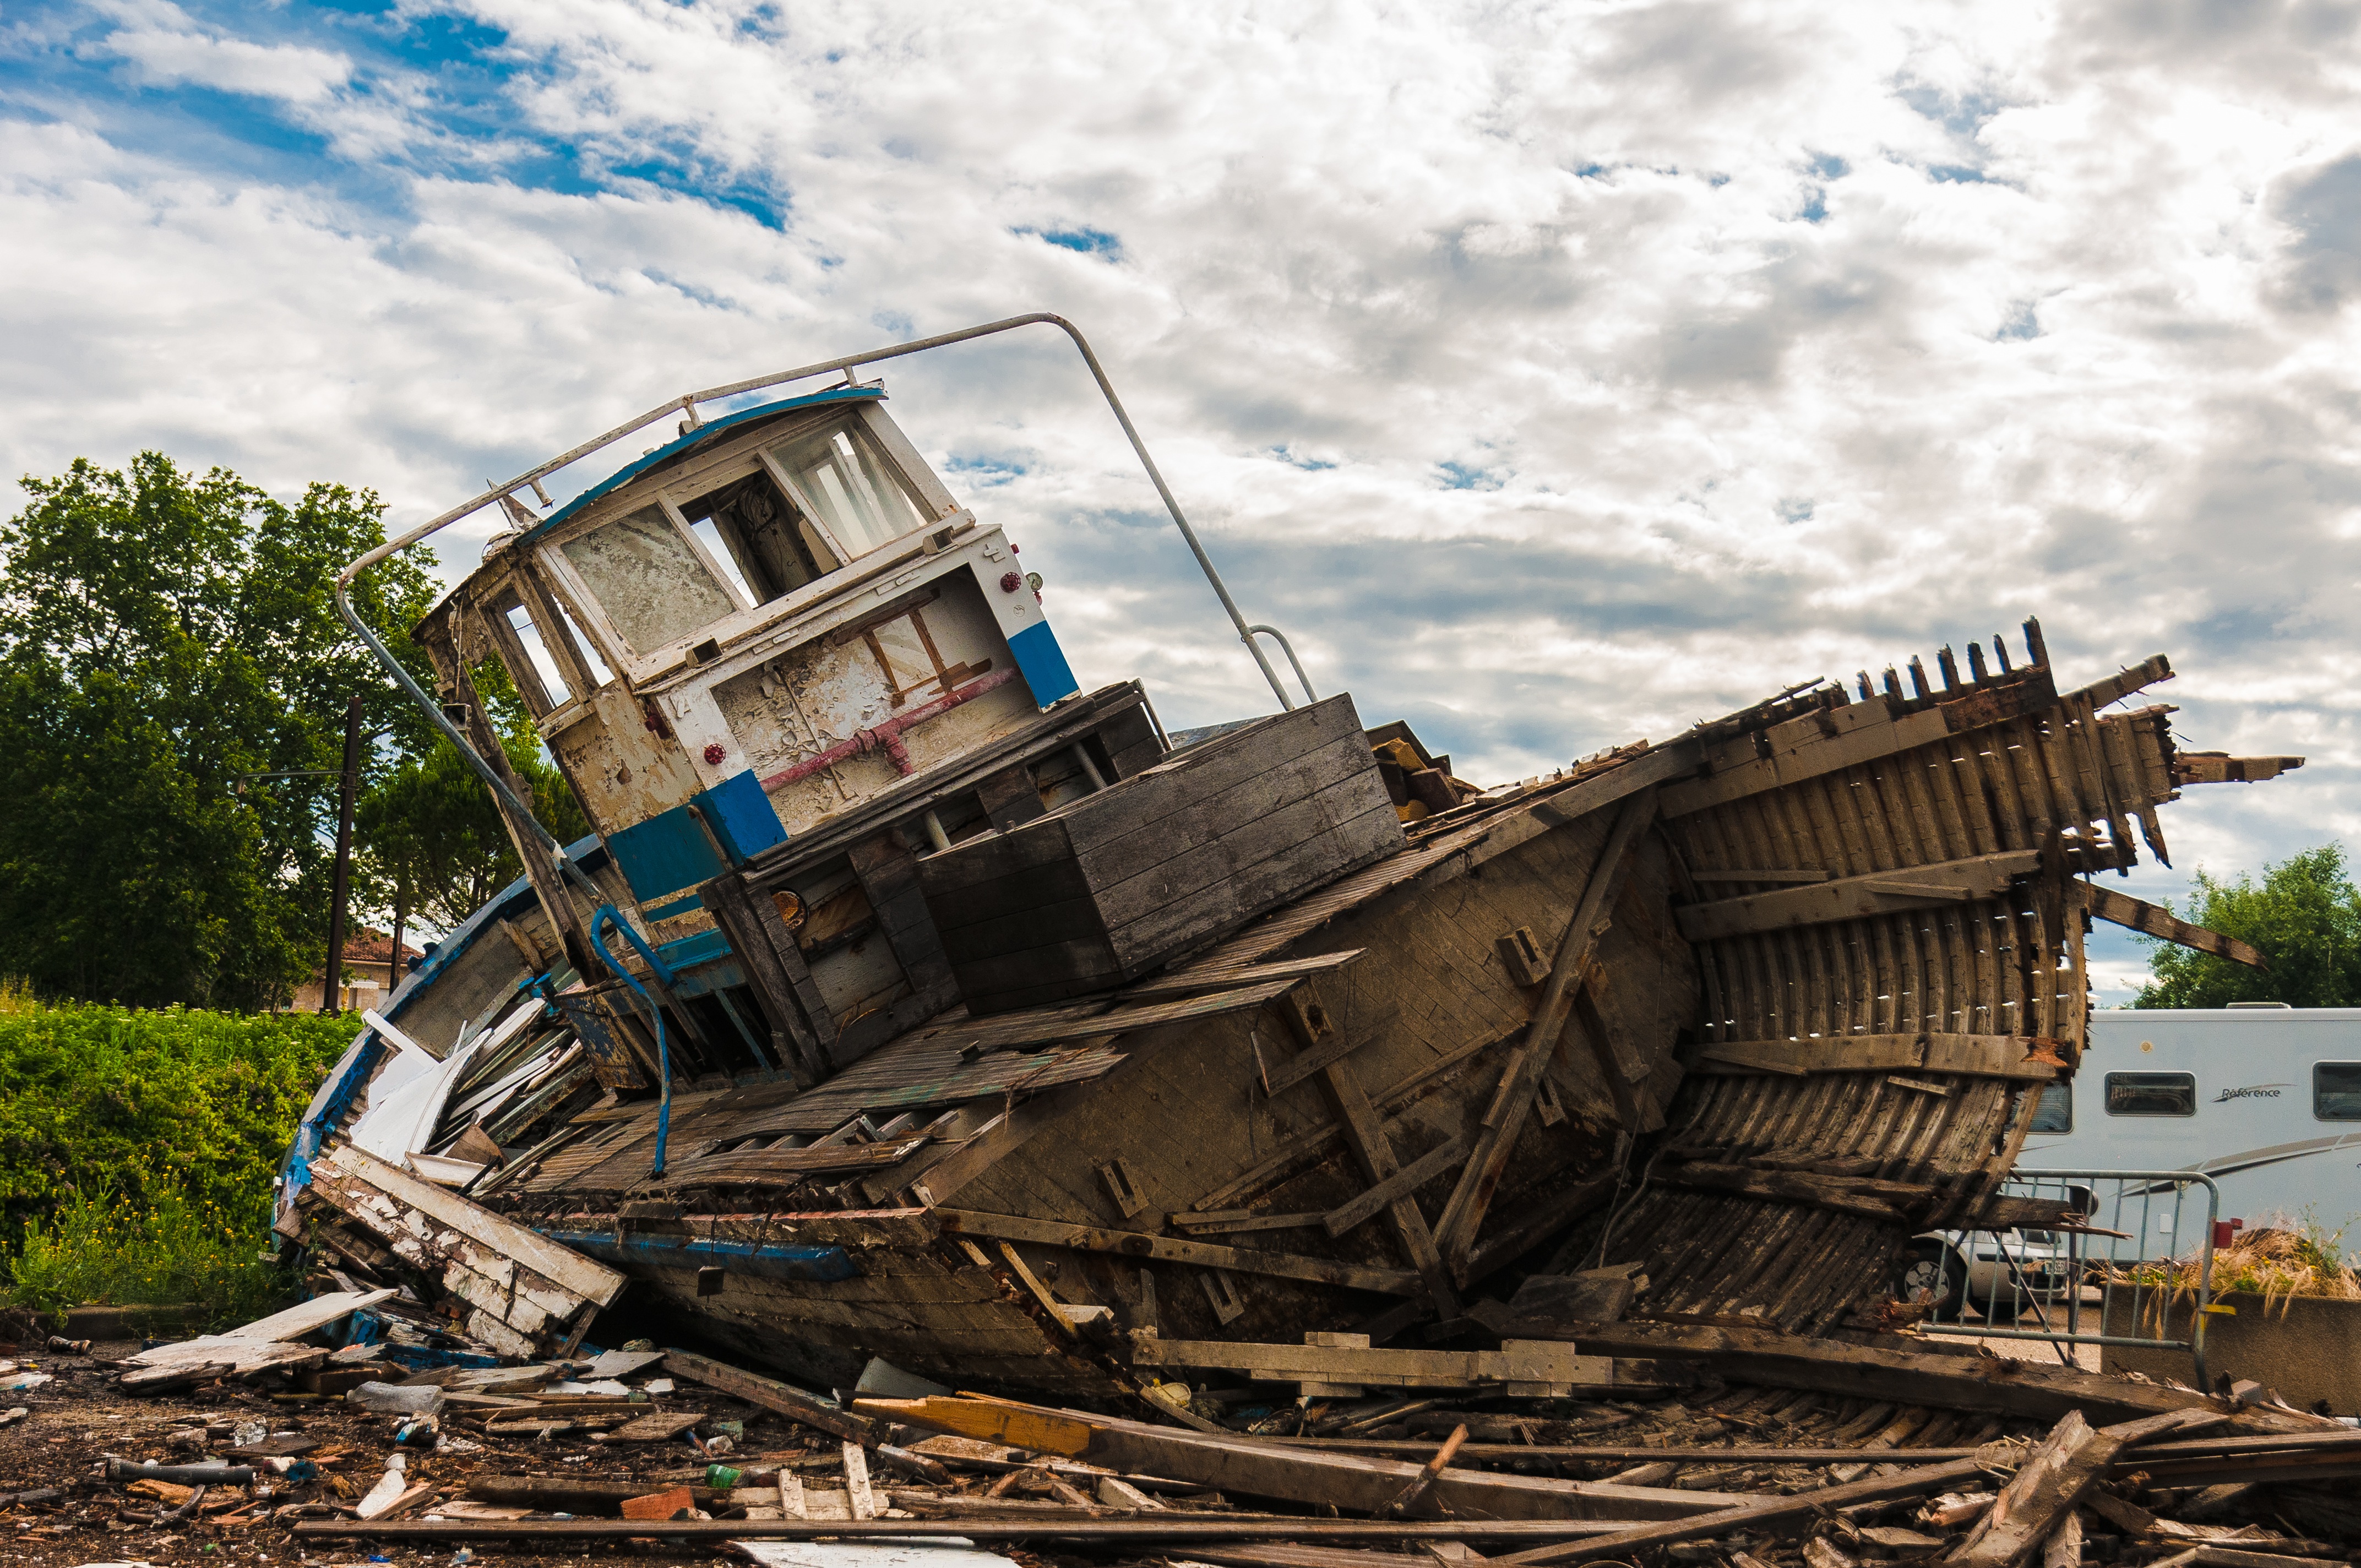
boat, ship, vehicle, wreck, demolition, watercraft, scrap, stranding